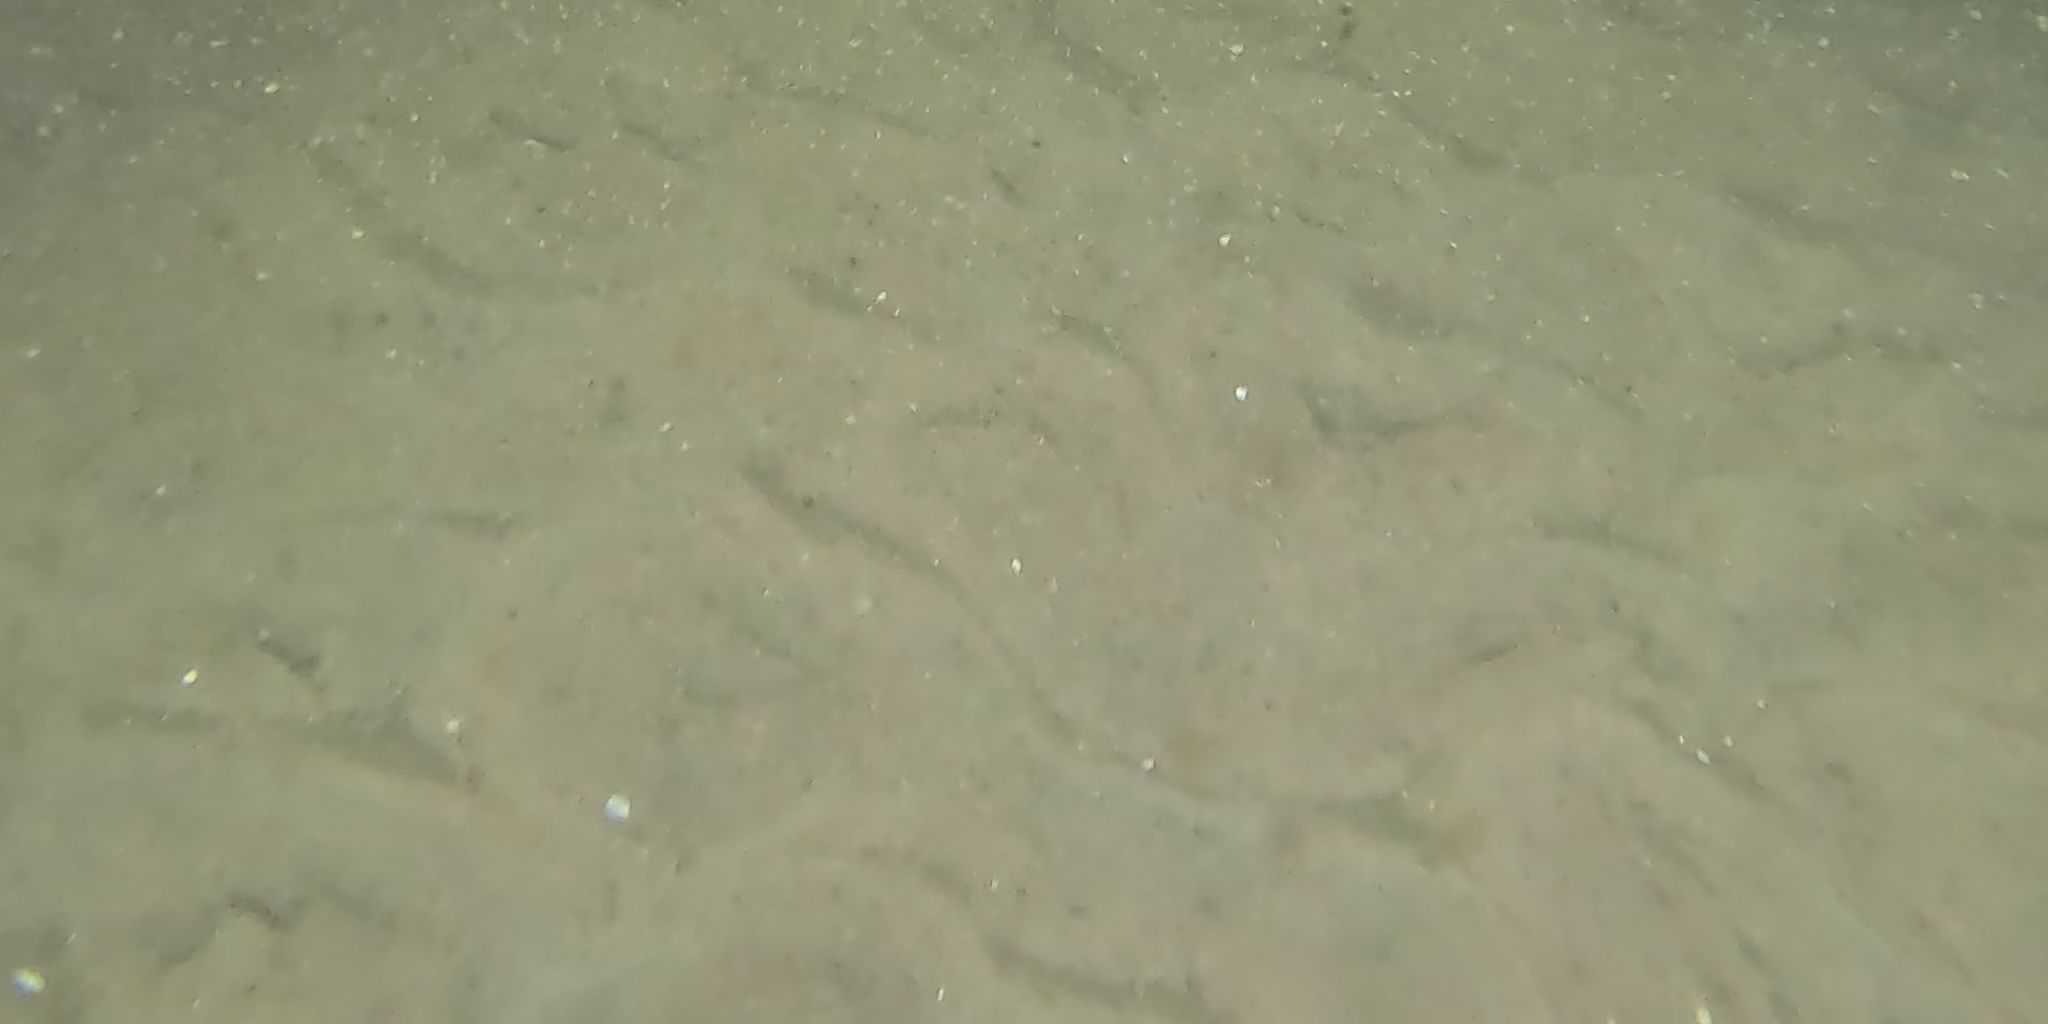
Seabed habitat: sand